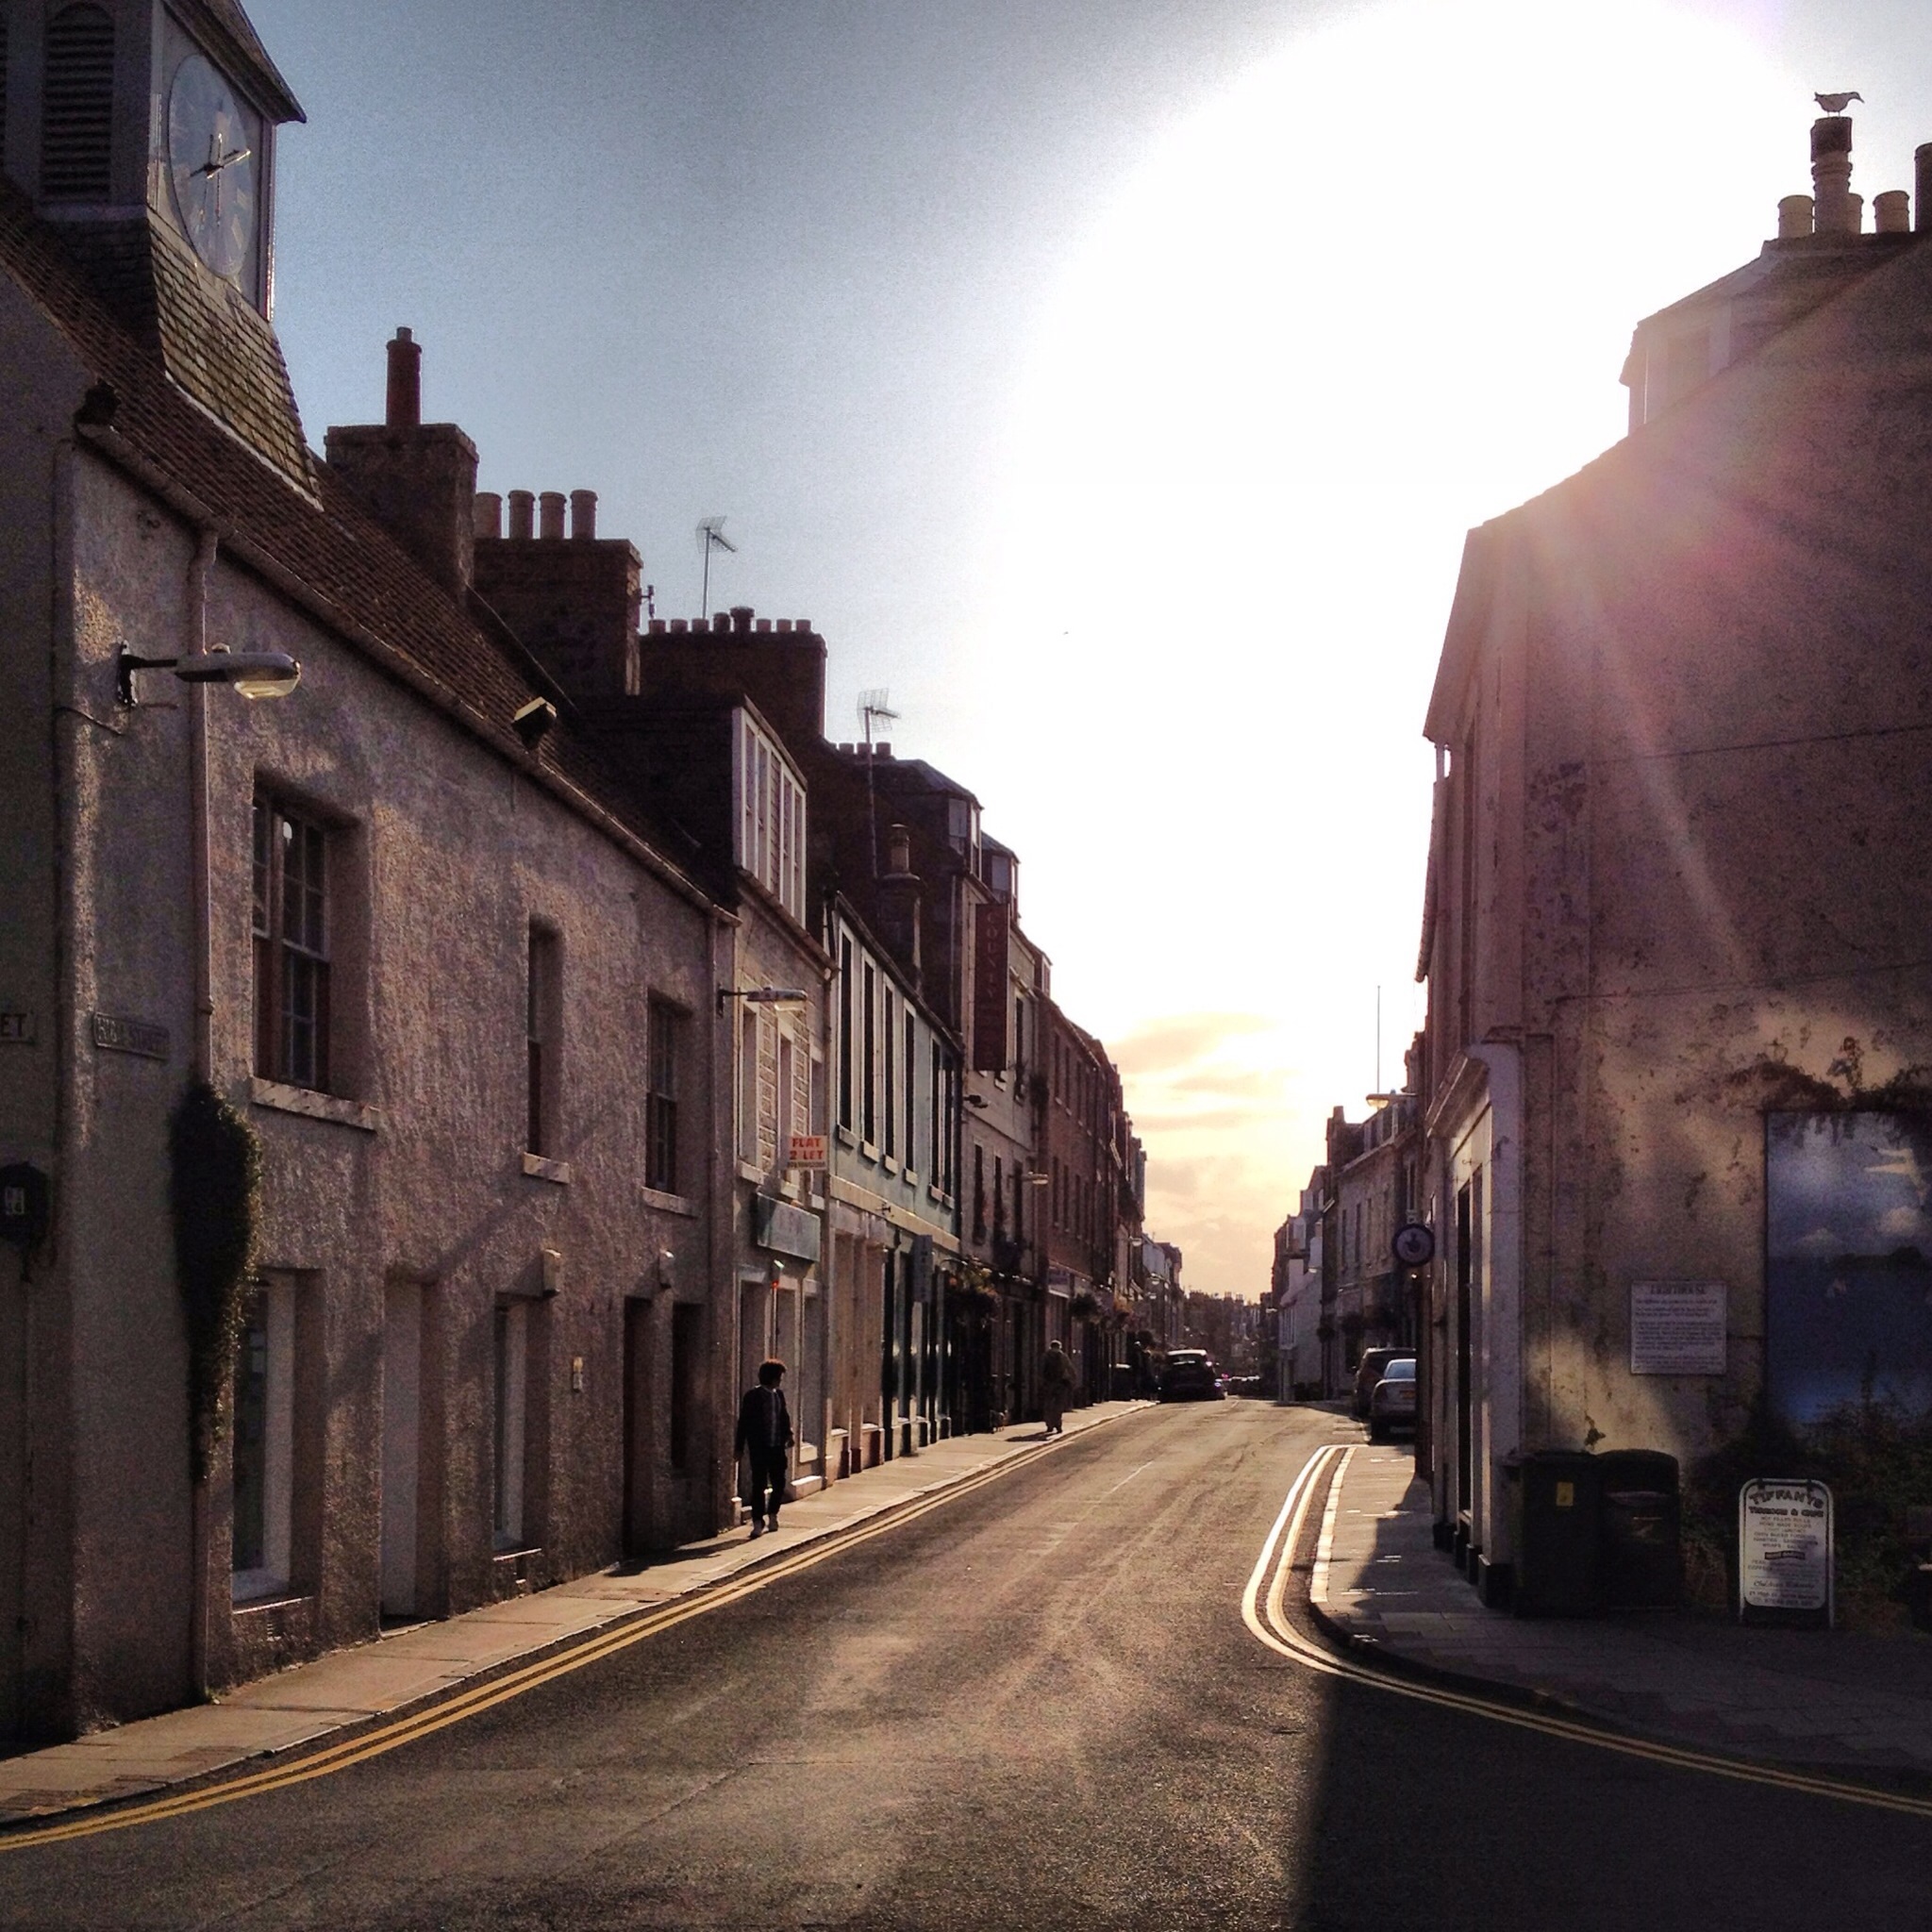
road, street, night, vintage, morning, town, alley, city, cityscape, travel, evening, grunge, infrastructure, houses, history, scotland, shape, urban area, ancient history, north berwick